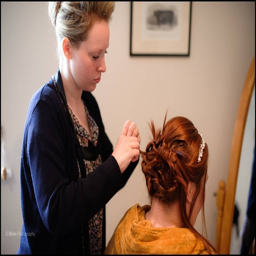
person of person creating a brides hair style